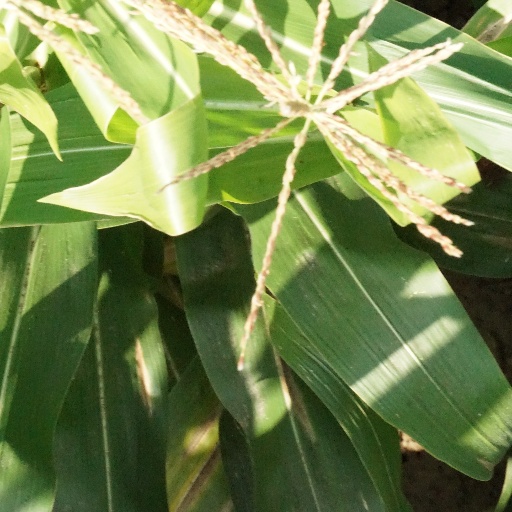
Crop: maize; corn